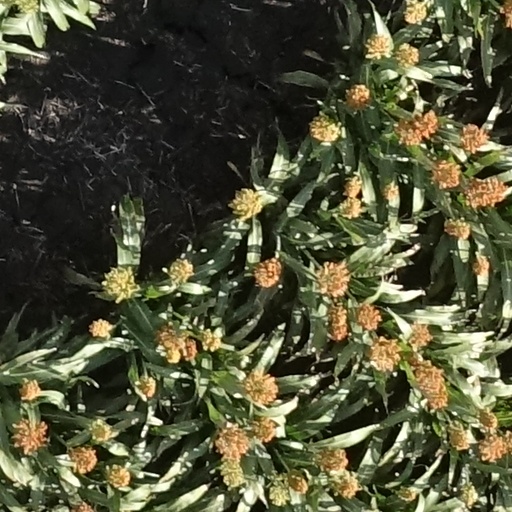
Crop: sorghum